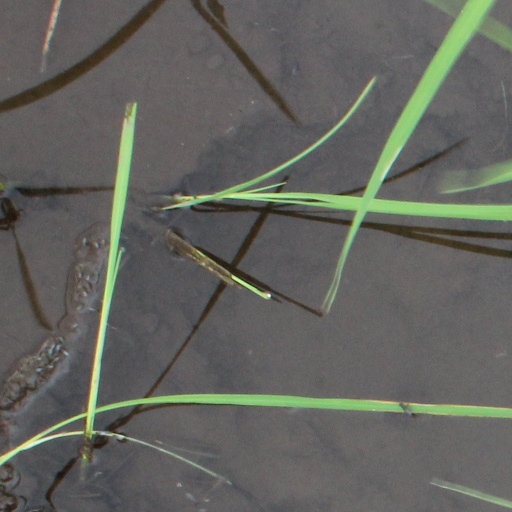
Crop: rice